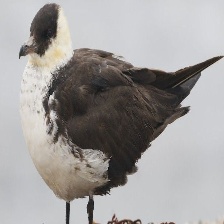
Species: POMARINE JAEGER
Scientific name: STERCORARIUS POMARINUS